Petra Roth

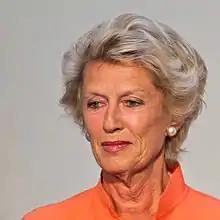
Roth in 2012

Petra Roth (born 9 May 1944 in Bremen) is a German politician of the Christian Democratic Union (CDU). She was the Mayor of Frankfurt from 1995 to 2012. In addition she twice served as president of the Deutscher Städtetag, resuming her previous post there in 2009. The group is the head organization and lobby group for all German cities vis-à-vis the Cabinet of Germany, the German Bundestag, the Bundesrat of Germany, the European Union (EU) and many organizations.